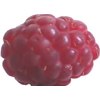
Label: raspberry